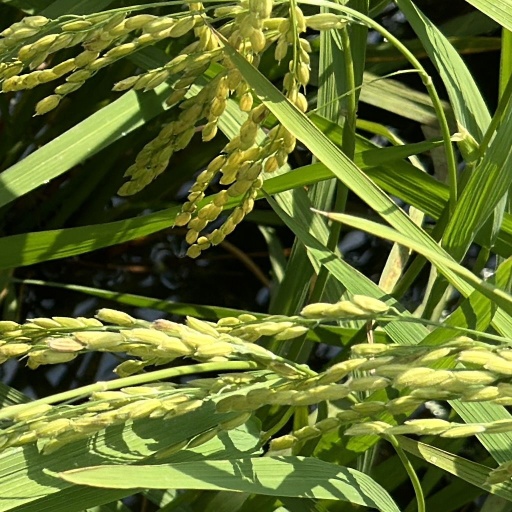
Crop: rice